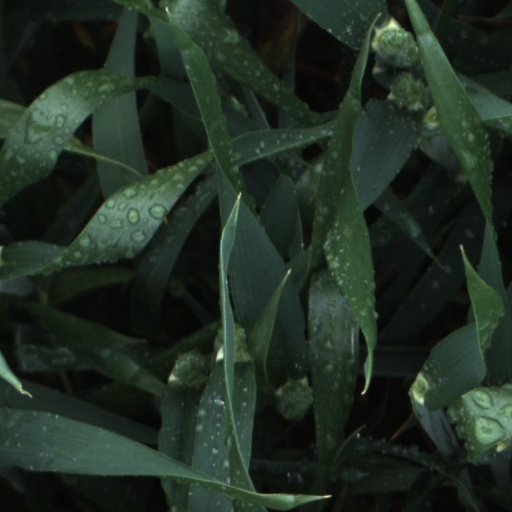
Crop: wheat